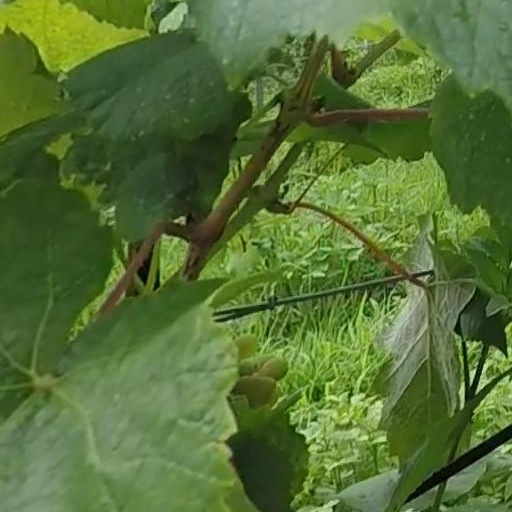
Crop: grape